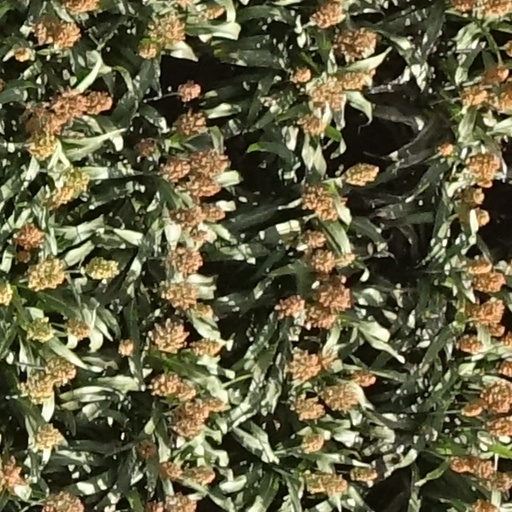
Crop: sorghum